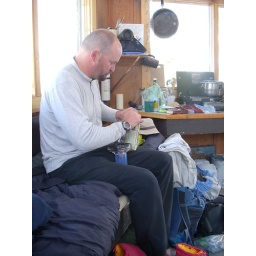
Steve in the mountain house